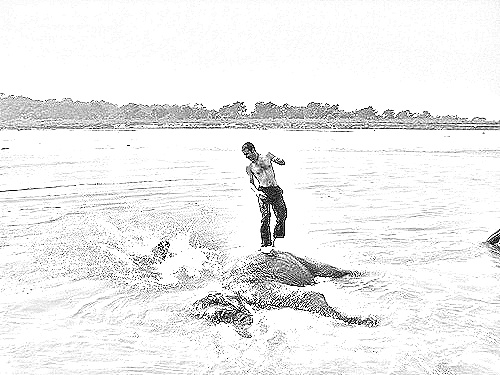
Portrait style: Sketch Portrait